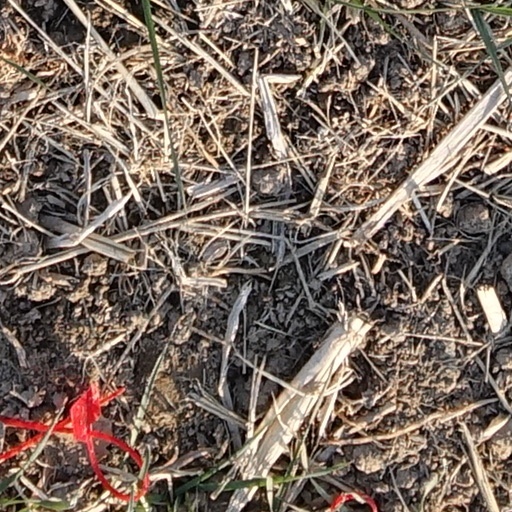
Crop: wheat